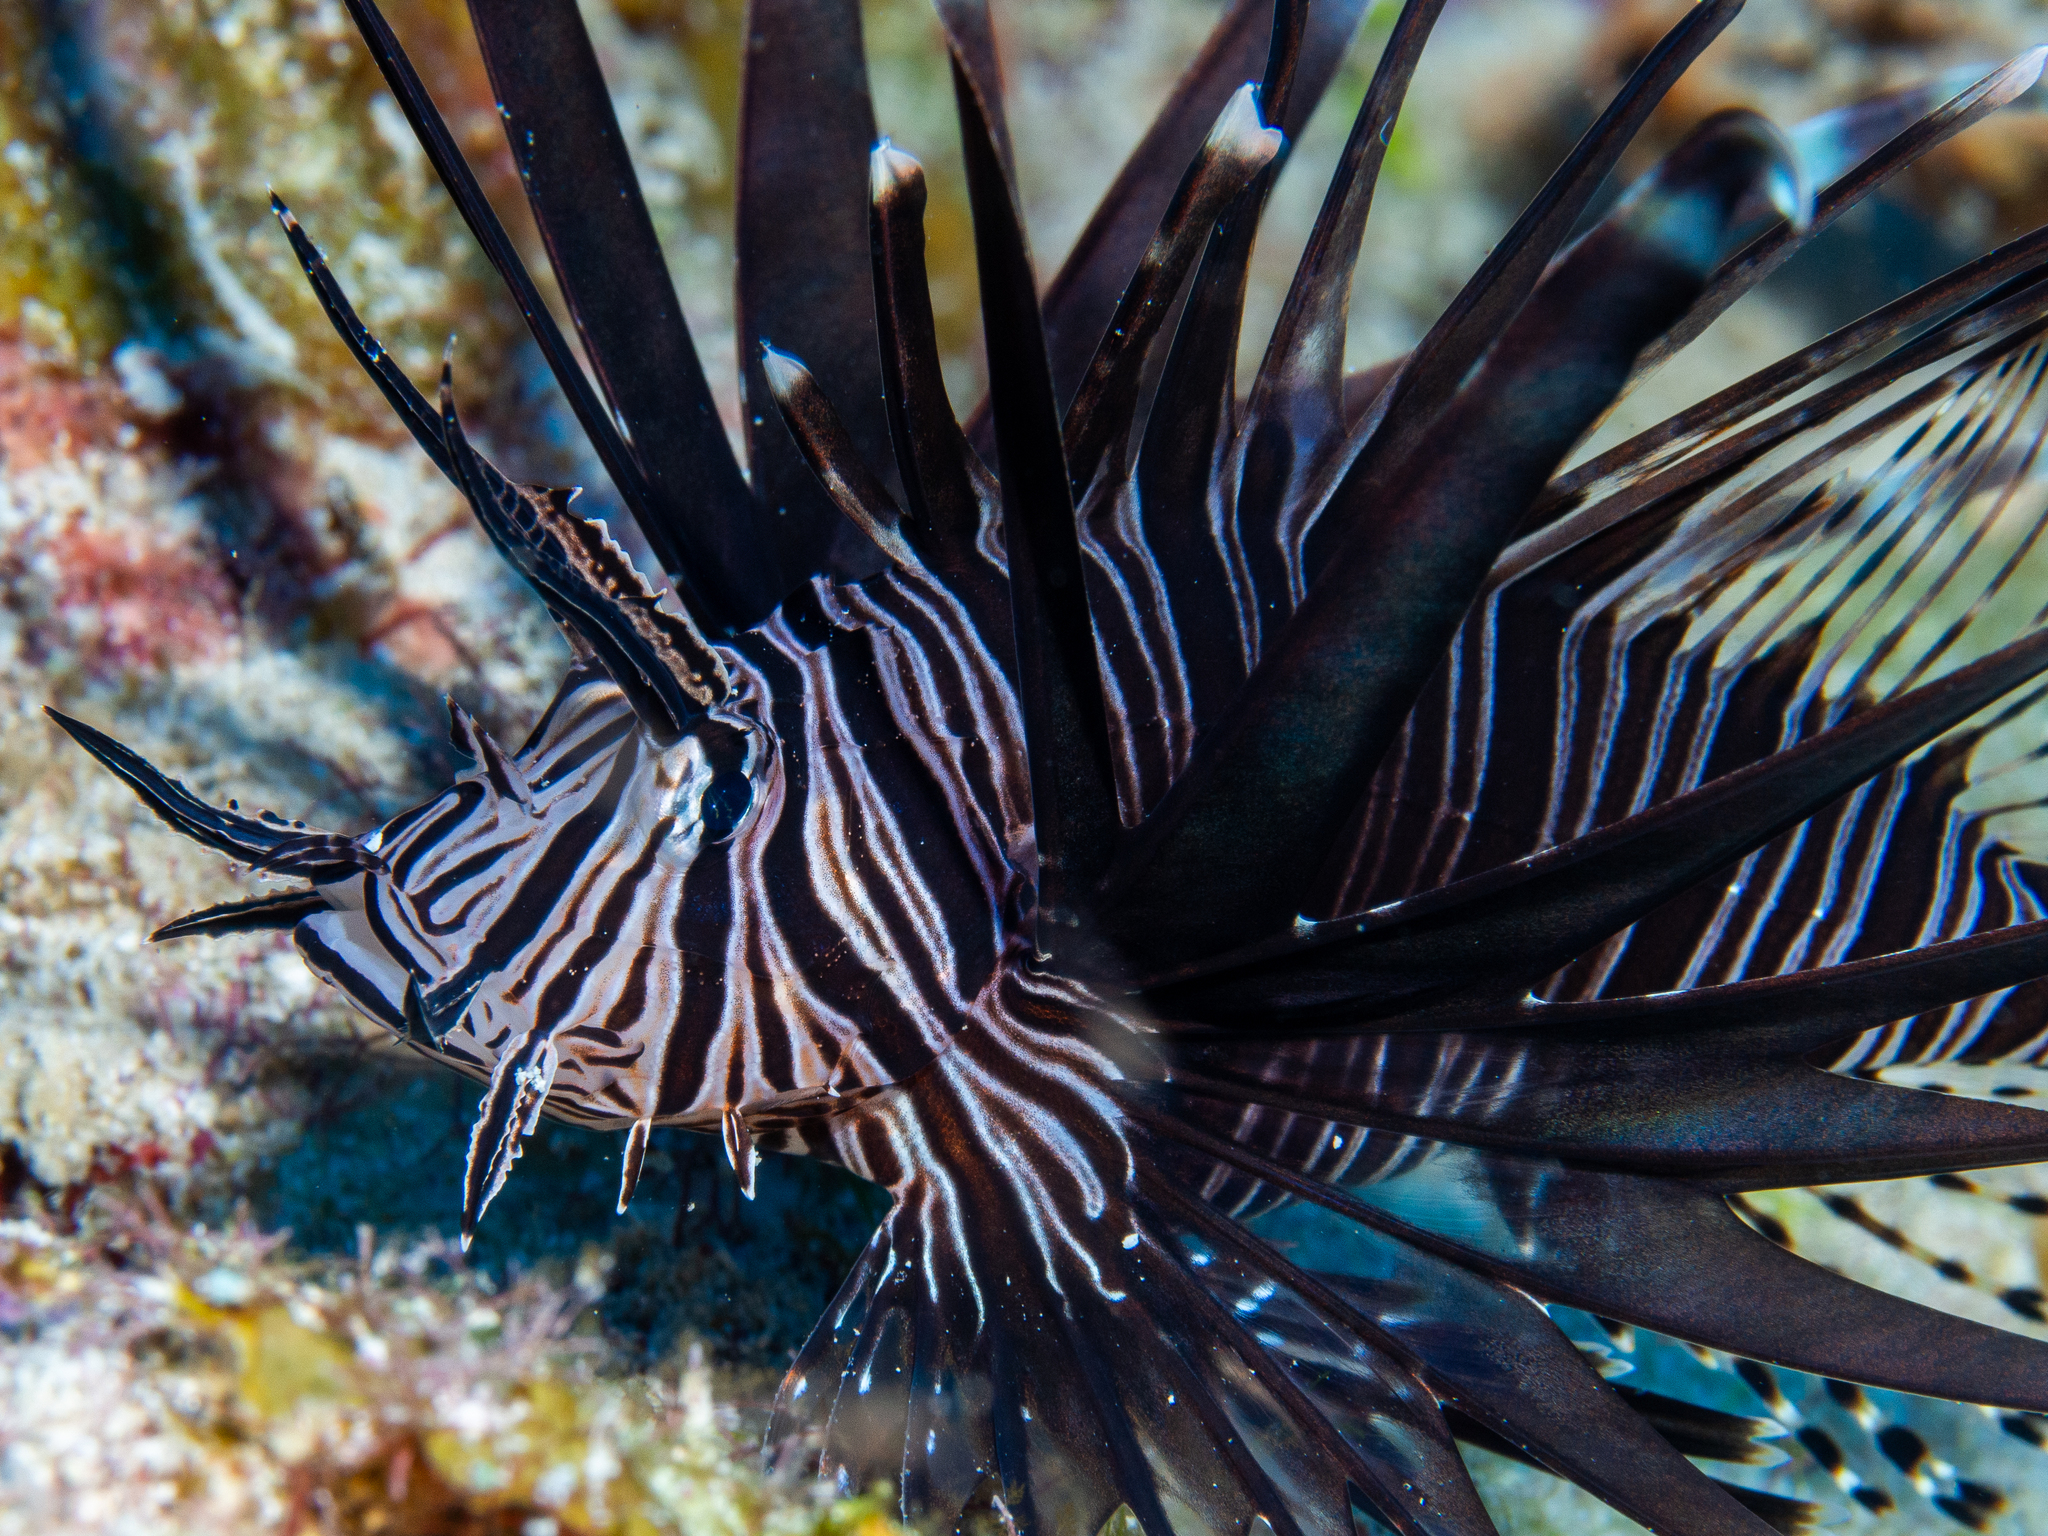
Pterois volitans (Red Lionfish)